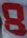
Number: 8